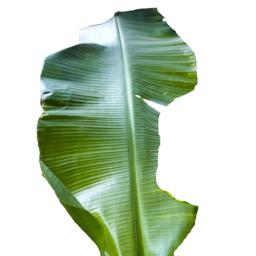
Label: BHIMKOL